Caroline Speare Rohland

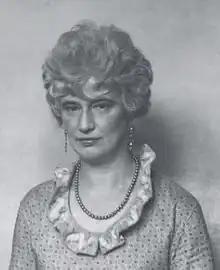
circa 1930

Caroline Speare Rohland (April 15, 1885 – June 12, 1964) was an American artist and muralist who created three post office murals, as part of the art projects for the New Deal's Section of Painting and Sculpture. In addition to the three murals, Rohland has works in the permanent collections of the Library of Congress, The Honolulu Academy of Art, the New Mexico Museum of Art and the Whitney Museum of American Art.